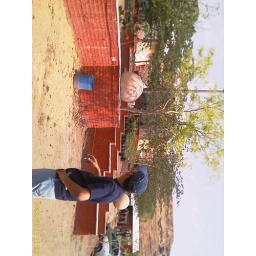
Howz D light green Leaves in tree